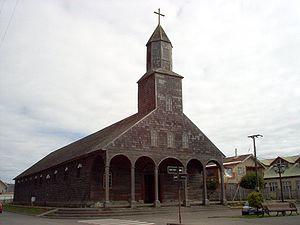
L'île de Chiloé est une île côtière du Chili, aussi connue sous le nom de Grande Chiloé. Elle est située dans le sud du Chili, dans la région des Lacs. Elle se situe au sud-ouest de Puerto Montt, la capitale de cette région.